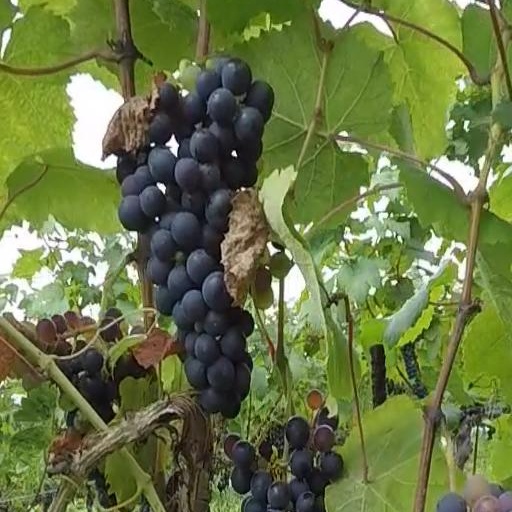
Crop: grape